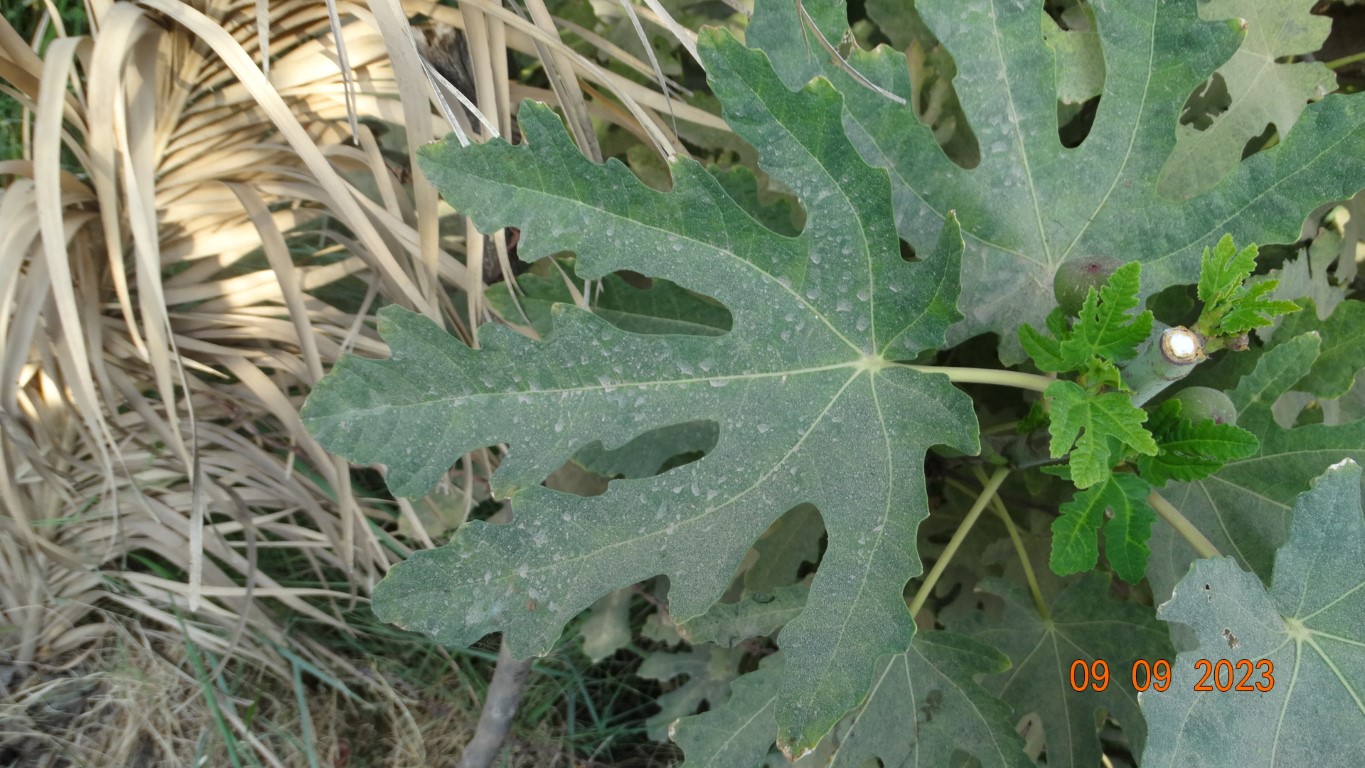
Label: healthy